United States Army Border Air Patrol

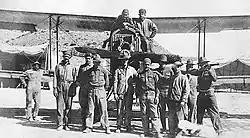
De Havilland DH-4 bomber with members of the 90th Squadron (Surveillance) at Sanderson Field, Texas, ca 1920.

On border patrol with the 9th Corps Observation Squadron, Lts. Frederick Waterhouse and Cecil H. Connolly disappeared after taking off from Calexico Field, California, bound for Rockwell Field, on 20 August 1919. A search begun the next morning gradually extended farther and farther south in Baja California. When three weeks passed with no trace of the missing men, the search ended. A month later it was learned their bodies had been found near Bahía de los Ángeles on the coast of the Gulf of California, 225 miles south of Calexico.